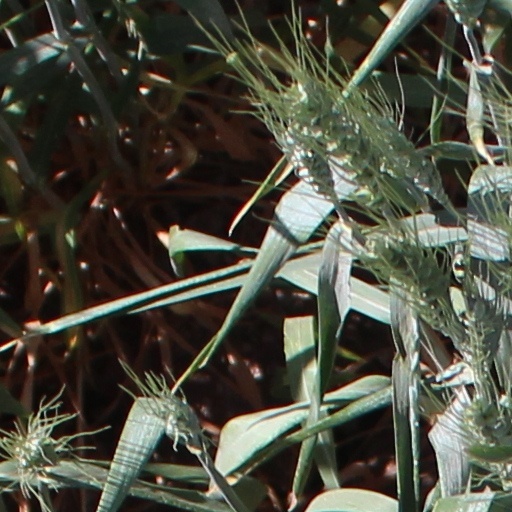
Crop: wheat